Mason Crosby

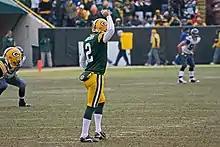
Crosby preparing to kickoff in 2009

In his first regular season game, Crosby converted all three field goals he attempted, including a 53-yarder and a 42-yard kick with two seconds left on the clock to help the Packers defeat the visiting Philadelphia Eagles 16–13. The kick was the first game-winner by a rookie on opening weekend since 1979 (when Matt Bahr achieved the same feat). Crosby was the first player in NFL history to kick a 50-yard field goal and a game-winning field goal with under a minute remaining in his NFL debut. Crosby was named NFC Special Teams Player of the Week (the first rookie kicker to receive this honor on opening weekend).